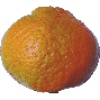
Label: Mandarine 1